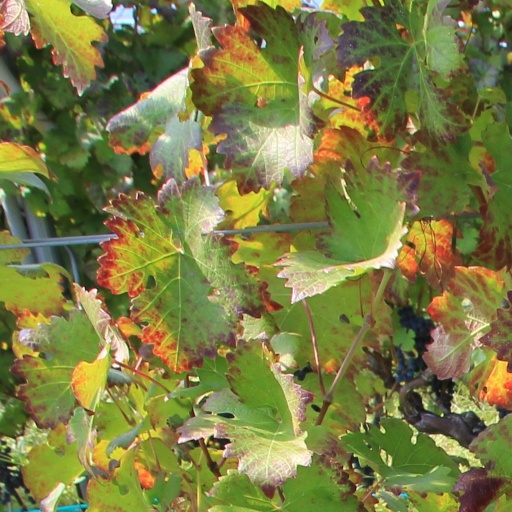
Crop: grape